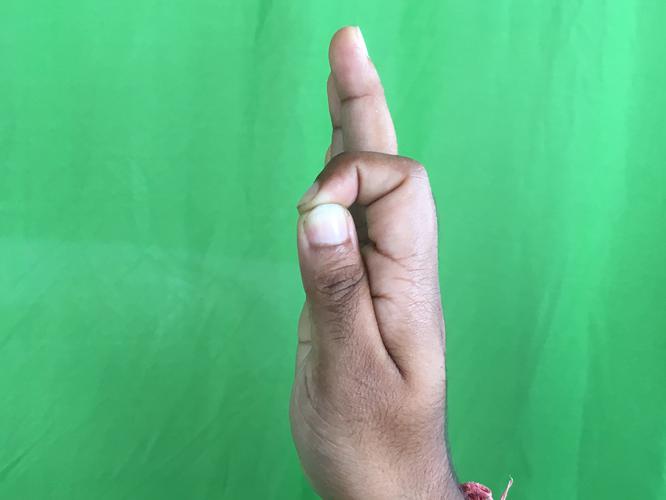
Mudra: Aralam
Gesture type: single_hand